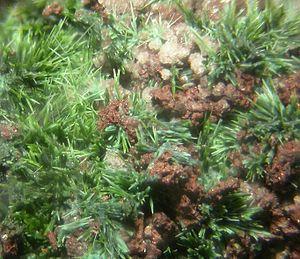
Le Tolbatchik, en russe : Толбачик, appelé aussi Tolbatchinskaïa Sopka, Tolouatch ou encore en anglais : Tuluach, est un volcan de Russie situé dans la péninsule du Kamtchatka.